2023 Fort Lauderdale floods

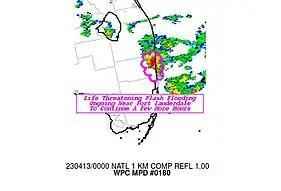

The moist conditions persisted into the afternoon and evening, enabling the highly efficient production of rainfall in the storms as the warm front progressed north of Key Largo and into the Miami area. By around 5:30 p.m. EDT, of rain had fallen across the Miami metropolitan area. During the evening hours, stationary thunderstorms caused torrential rainfall over Fort Lauderdale, fueled by the locally moist atmosphere and a persistent inflow drawing moisture from the Atlantic towards the Florida coast. National Weather Service Miami, Florida, issued a flash flood emergency at 7:58 p.m. EDT for Fort Lauderdale and Hollywood highlighting the potential for of additional rainfall atop the of rain that had already fallen. The cluster of storms began to weaken by around 11:00 p.m. EDT after dropping of rain in the Fort Lauderdale area. The day's storms also produced two brief tornadoes in Broward County, each producing EF0-rated damage; the first one touched down near West Hollywood at 3:26 p.m. EDT while the second touched down near Dania Beach at 9:41 p.m. EDT. The combination of wind shear, interaction between the warm front and the coast, and enhanced convection and vorticity resulting from the aggregation of thunderstorms may have produced conducive conditions for the development of tornadoes.